Hupmobile

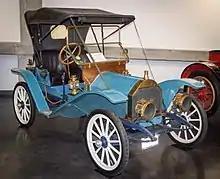
1909 Model 20 Runabout

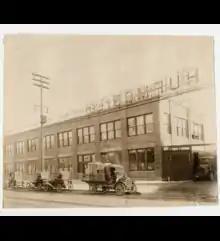
The Hupp Motor Car Company factory with a truck and three cars (1911)

In 1909, Bobby Hupp co-founded Hupp Motor Car Company, with Charles Hastings, formerly of Oldsmobile, who put up the first US$8,500 toward manufacturing Hupp's car. They were joined by investors J. Walter Drake, Joseph Drake, John Baker, and Edwin Denby. Drake was elected president; Hupp was vice president and general manager. Emil Nelson, formerly of Oldsmobile and Packard, joined the company as chief engineer. Hastings was named assistant general manager. In late 1909 Bobby's brother, Louis Gorham Hupp left his job with the Michigan Central Railroad in Grand Rapids and joined the company.